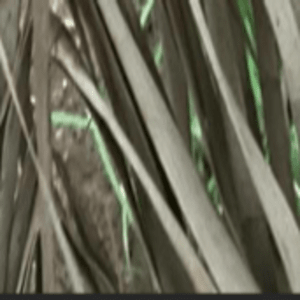
Label: Magnesium Deficiency